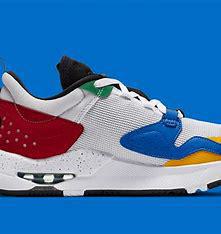
Brand: Jordan
Model: Air Cadence